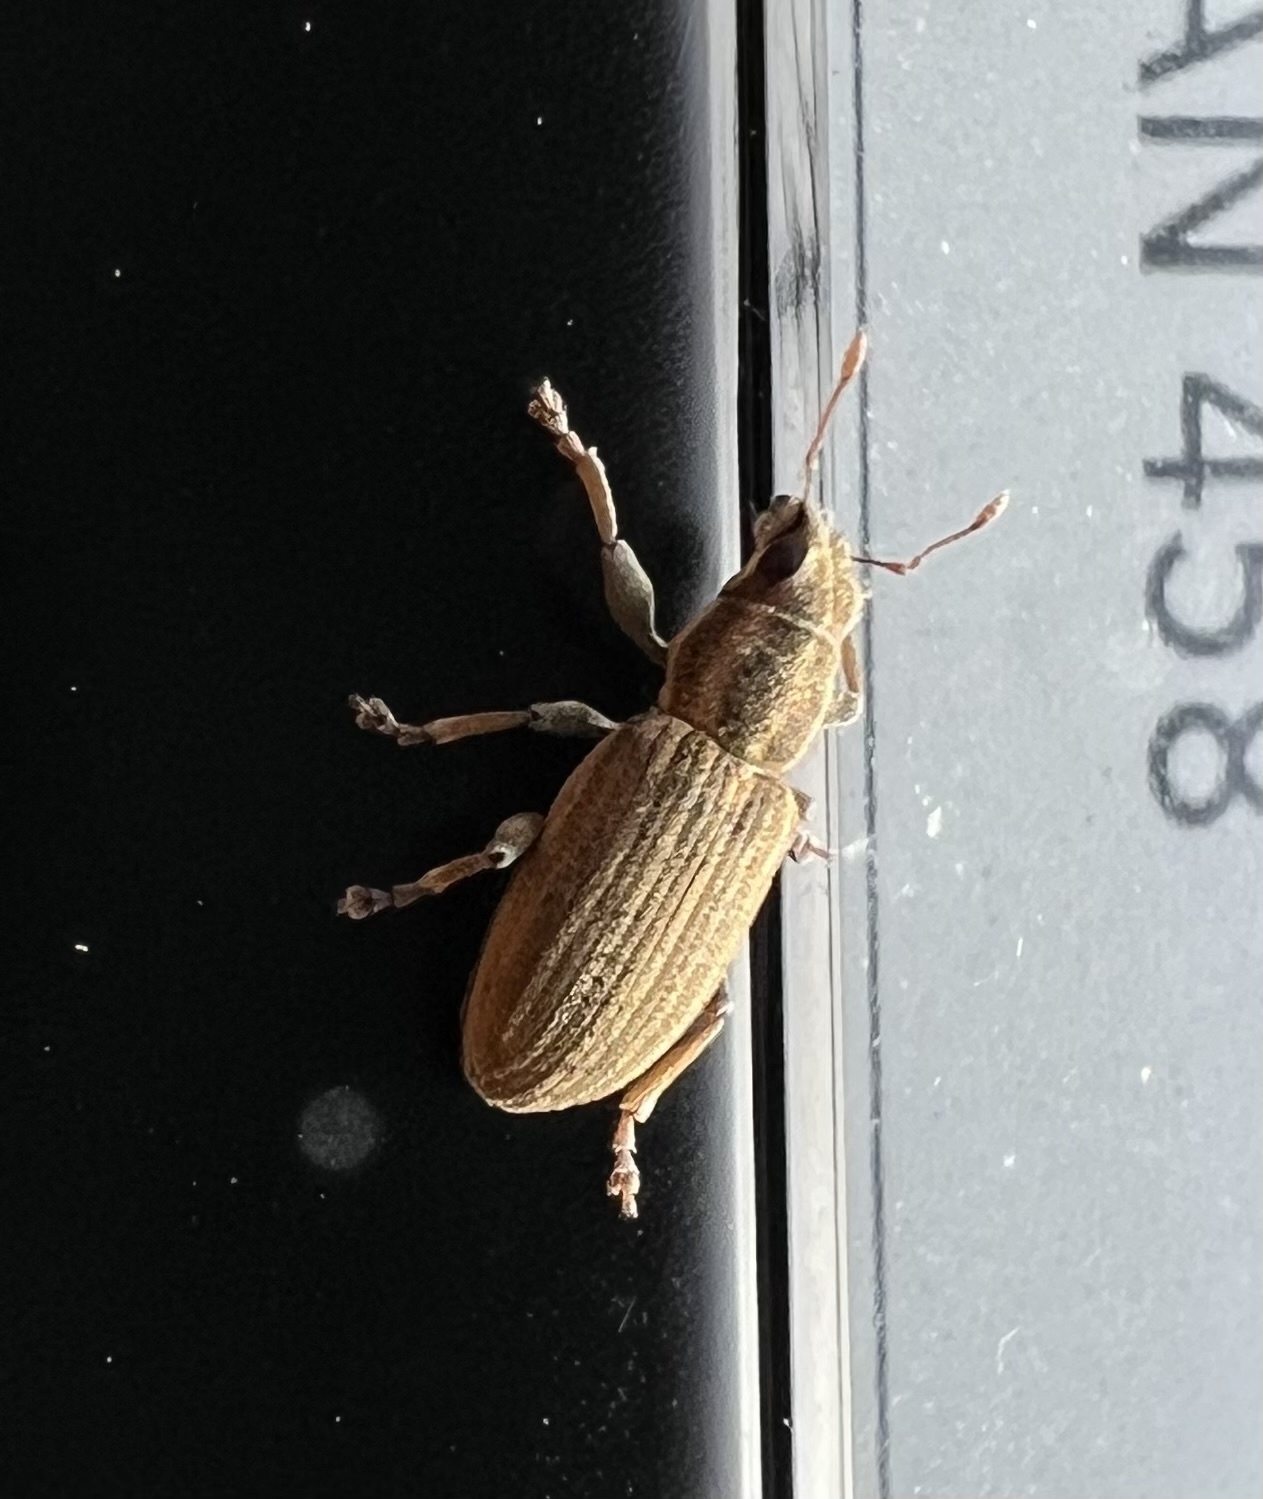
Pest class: pea_leaf_weevil